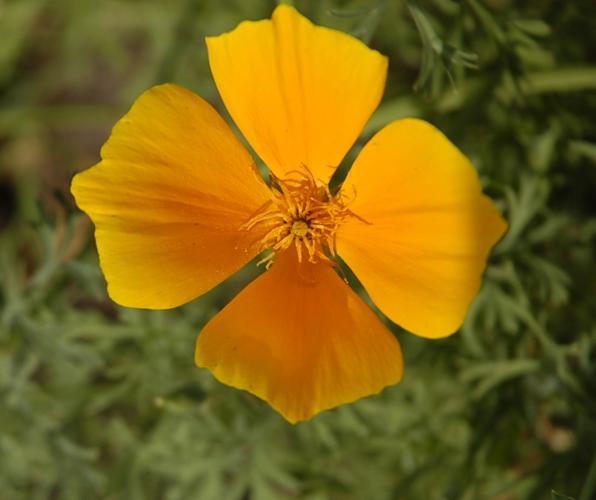
Label: californian poppy